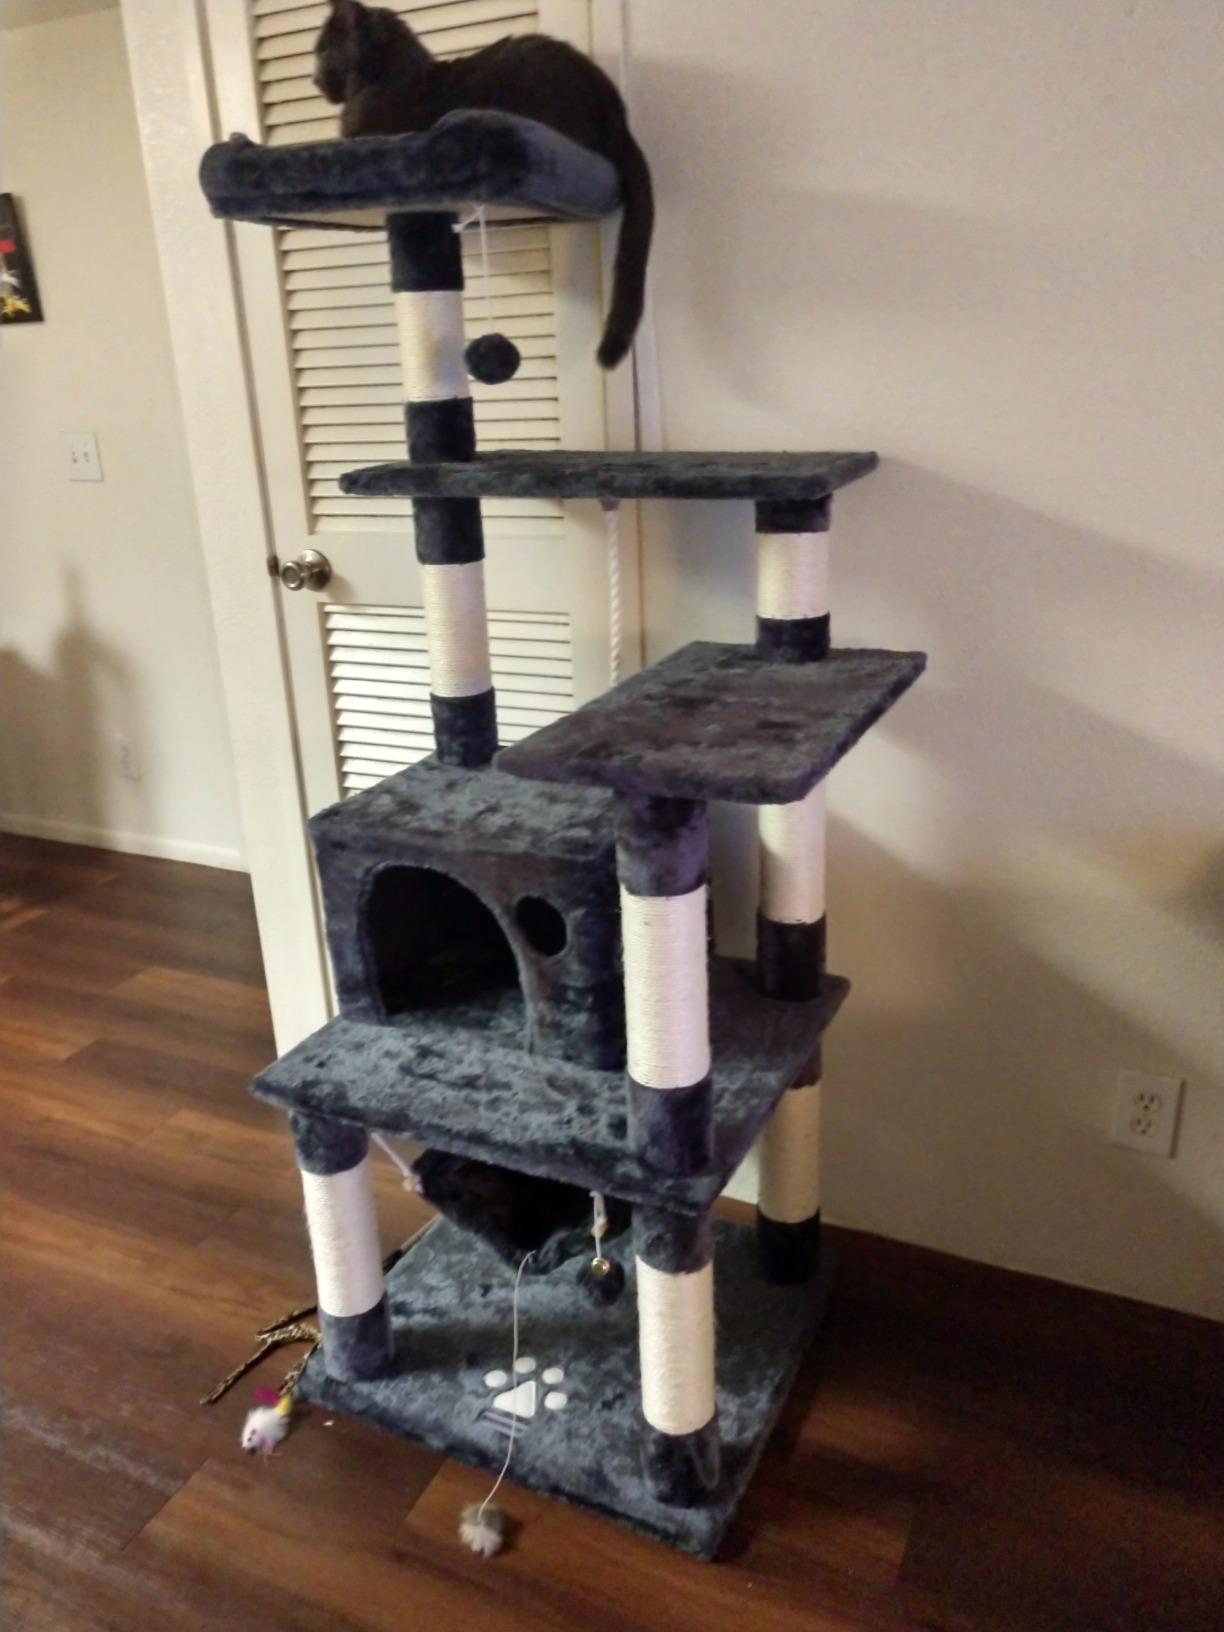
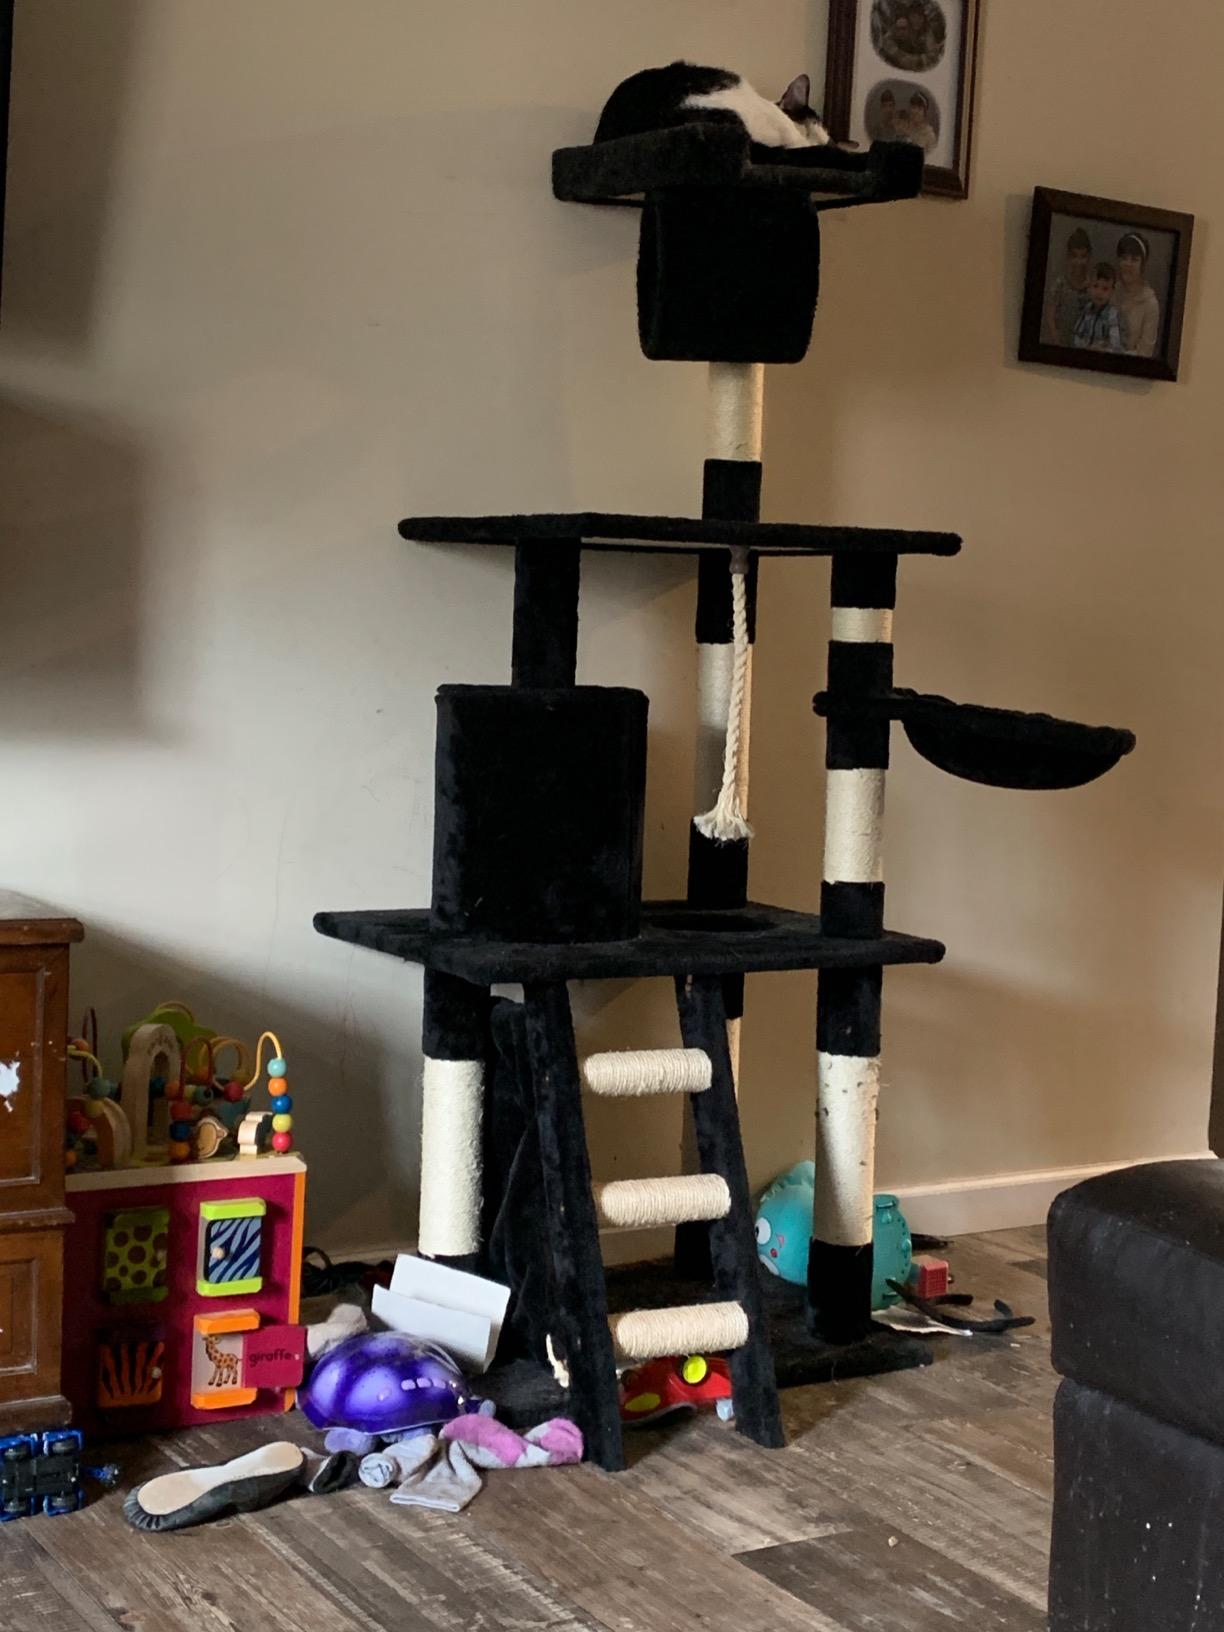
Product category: items_cat tree
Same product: no